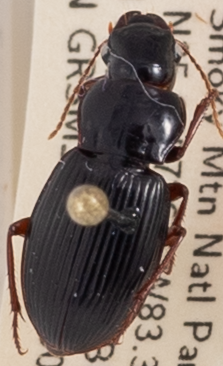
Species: Harpalus spadiceus
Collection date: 2019-04-30
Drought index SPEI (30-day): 1.13
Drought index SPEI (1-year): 2.09
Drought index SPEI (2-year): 2.09